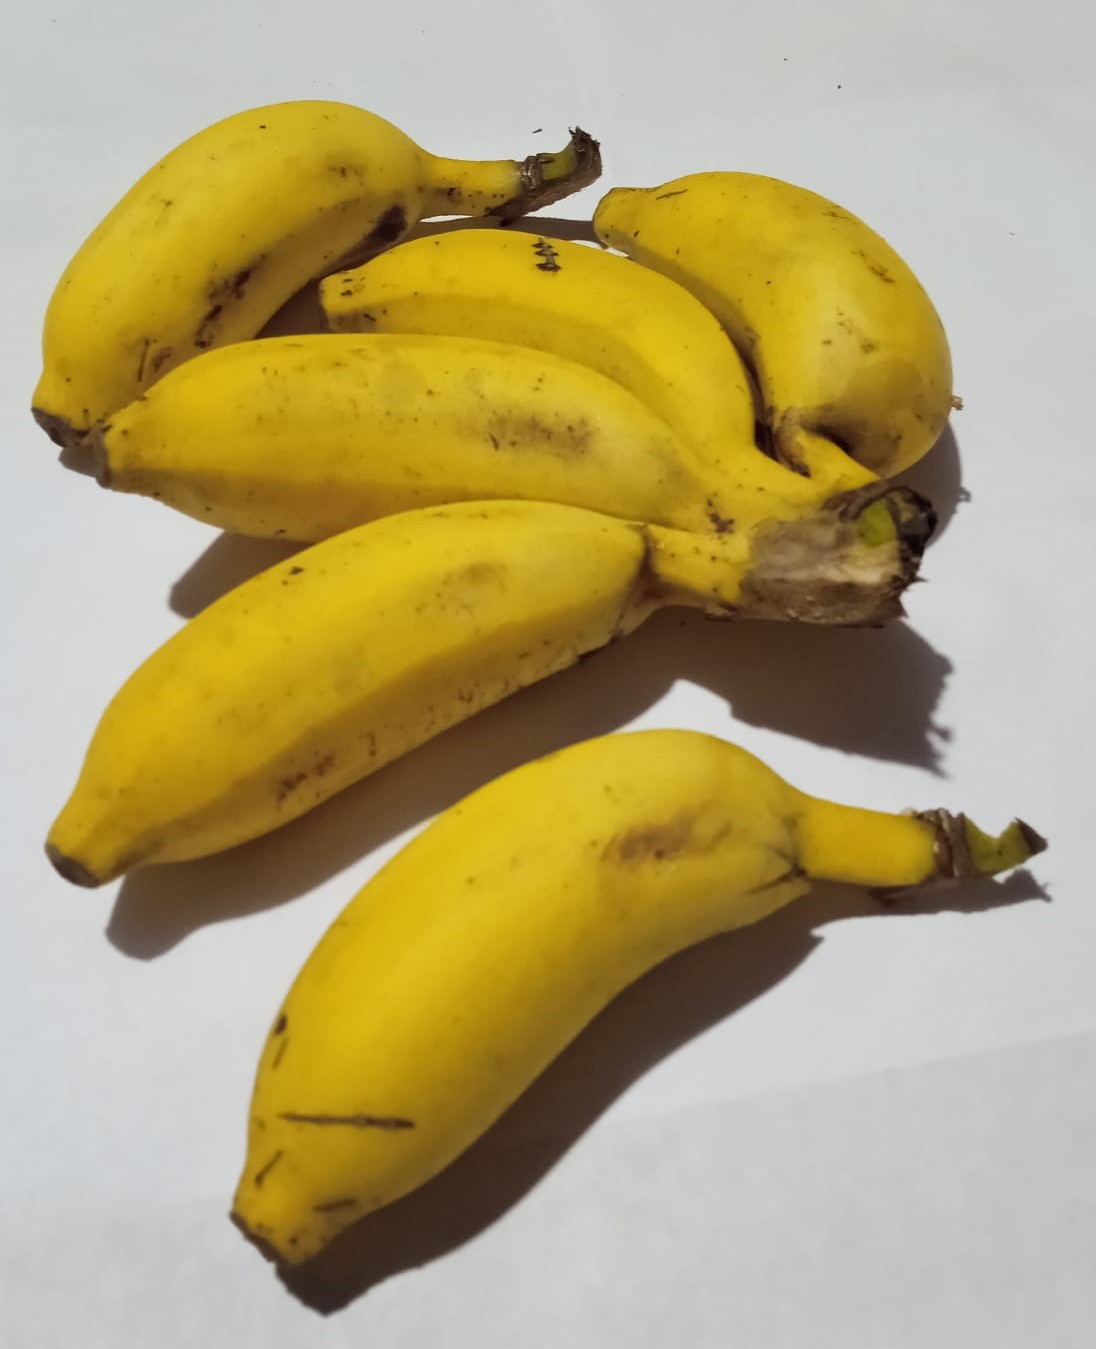
Fruit: banana
Condition: fresh